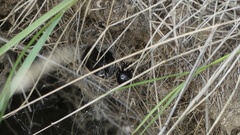
Species: Lactrodectus_hesperus